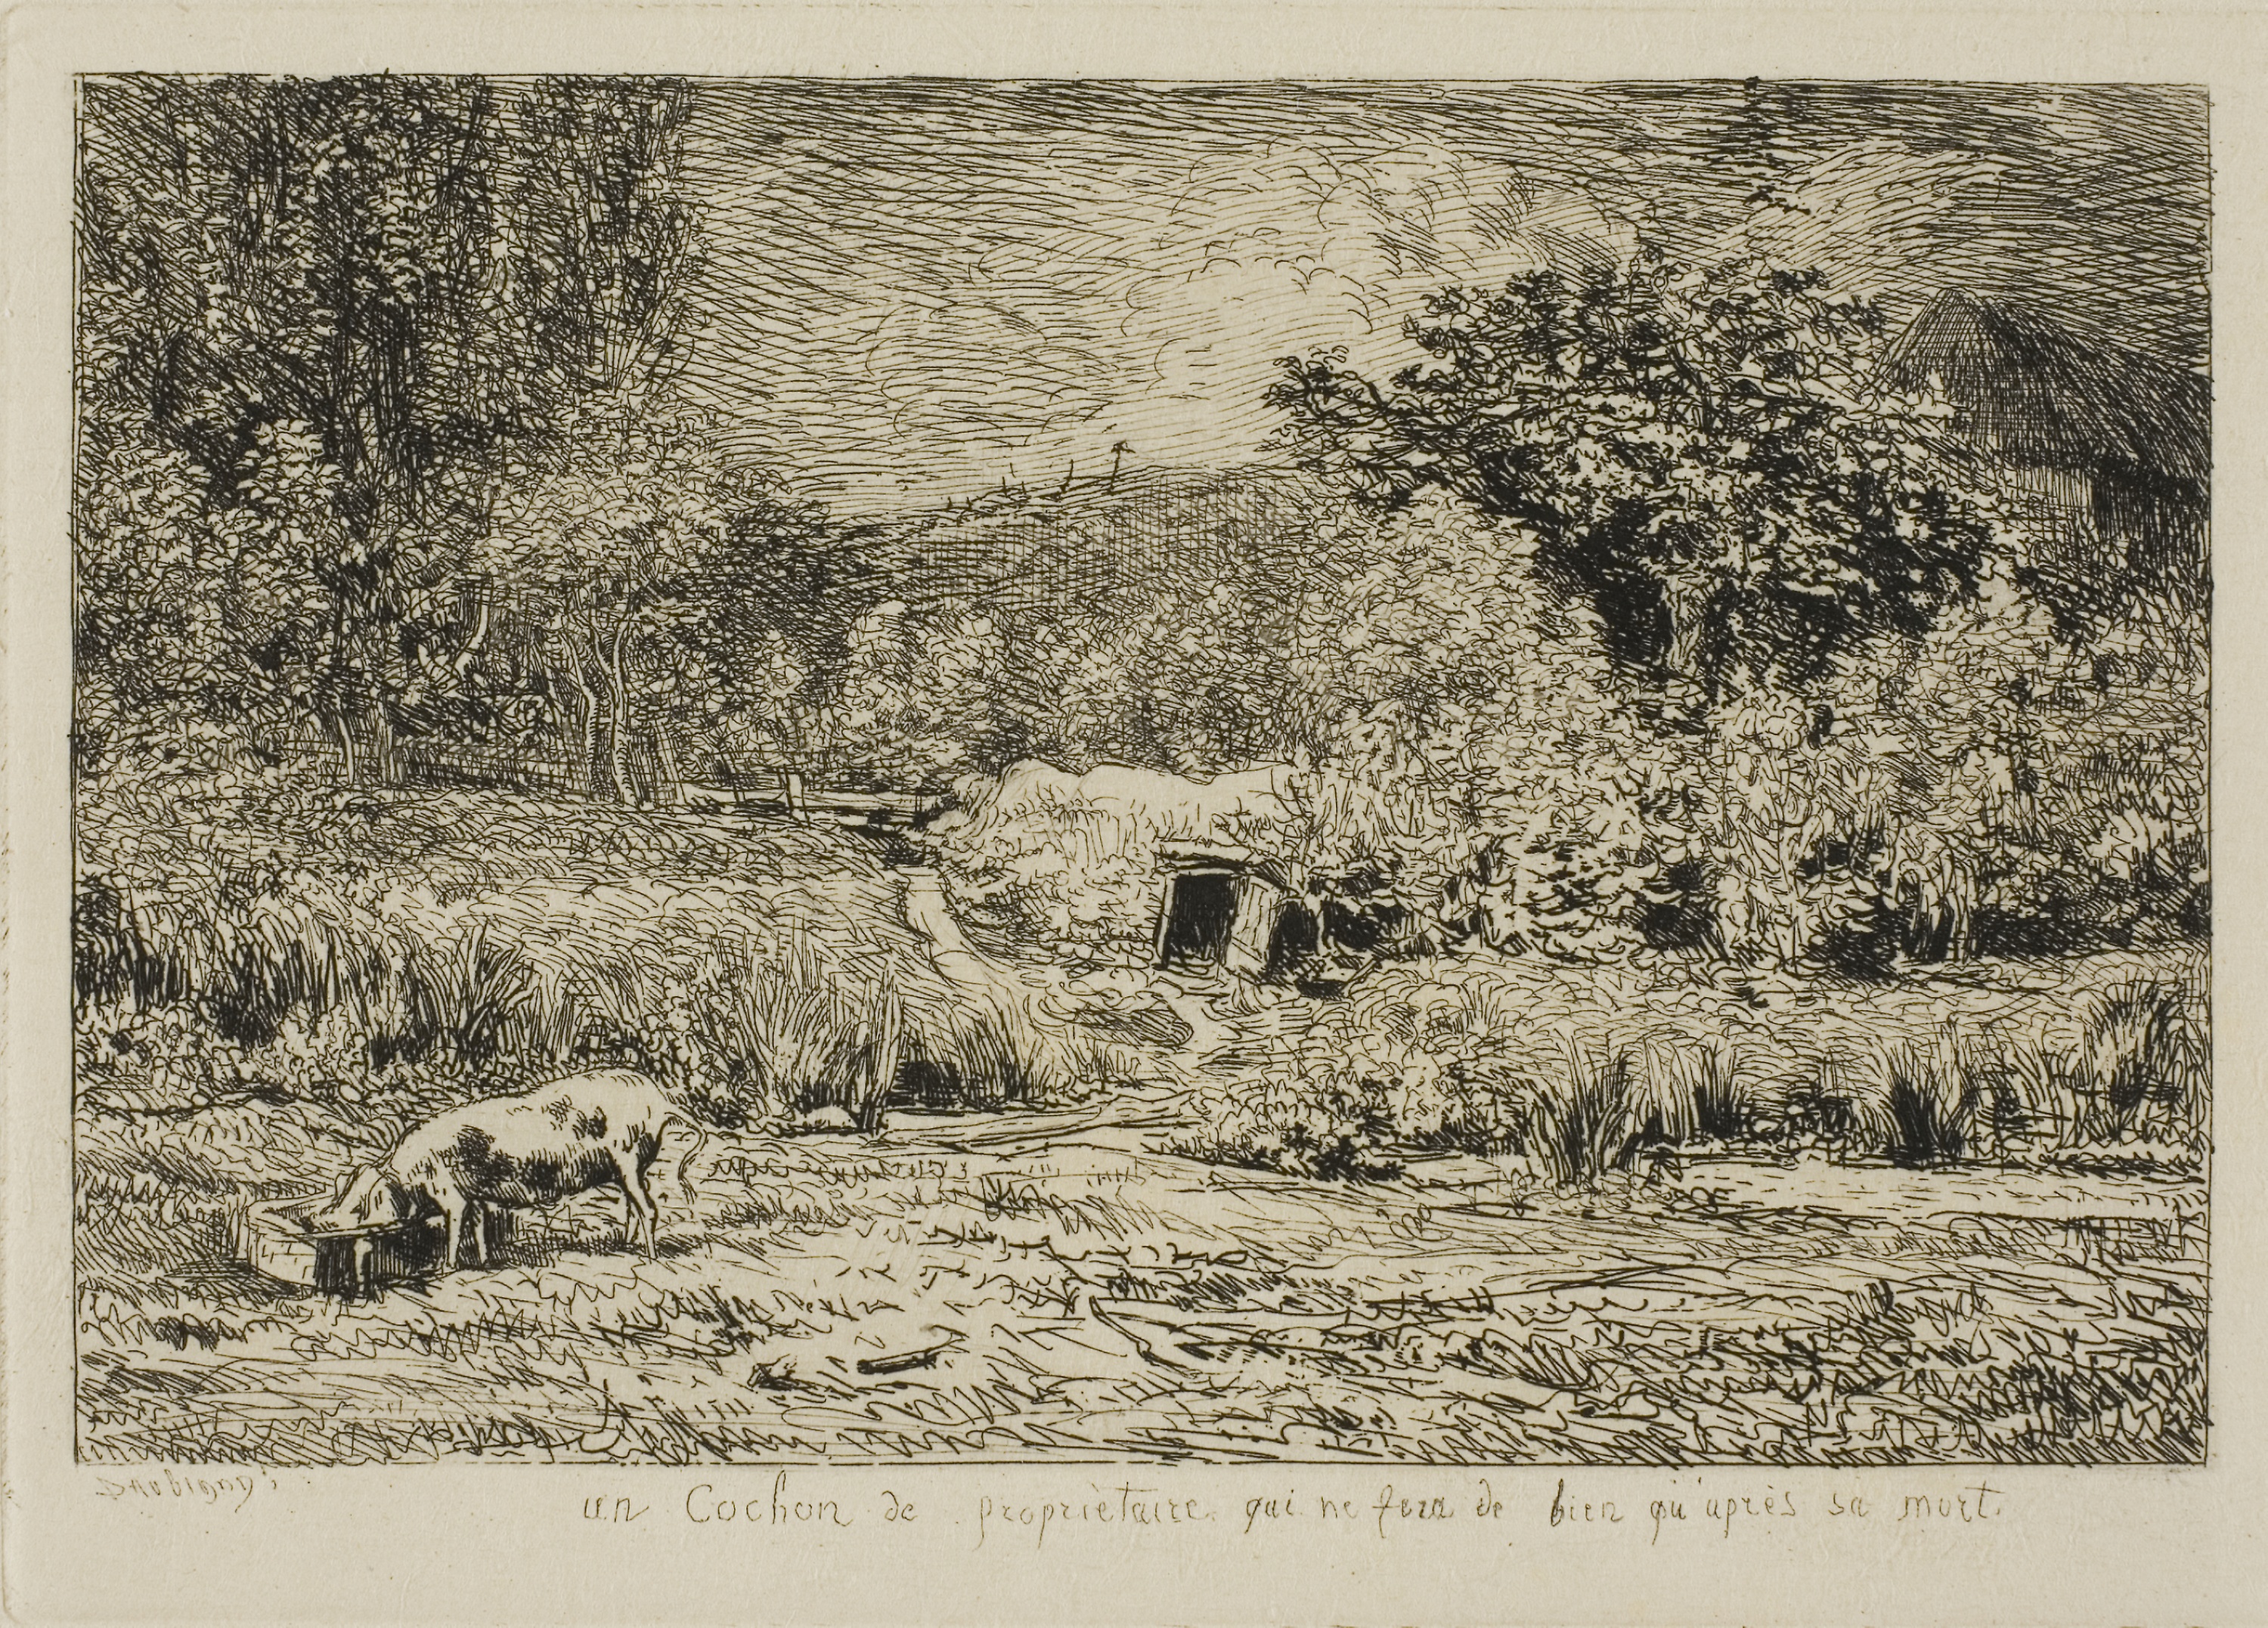
fauna, ecosystem, tree, history, shrubland, visual arts, landscape, grass family, stock photography